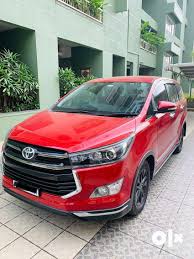
Label: noambulance